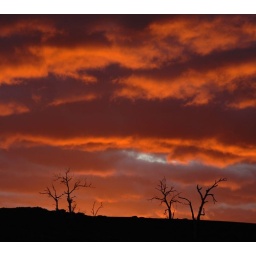
sentinals under pink clouds